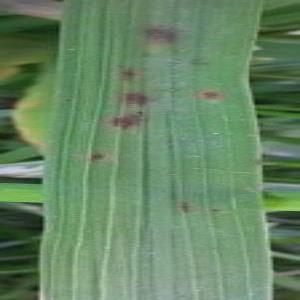
Disease: Brownspot